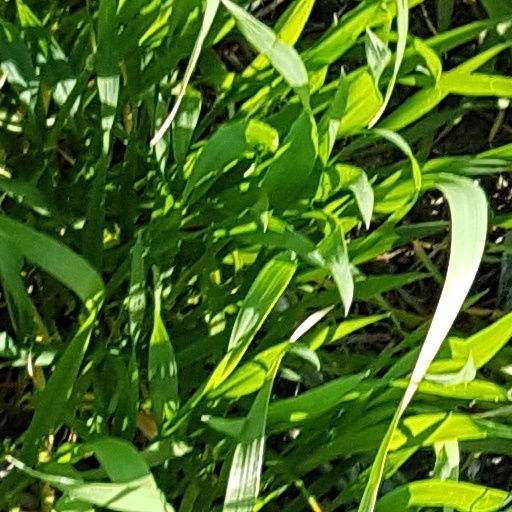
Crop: wheat